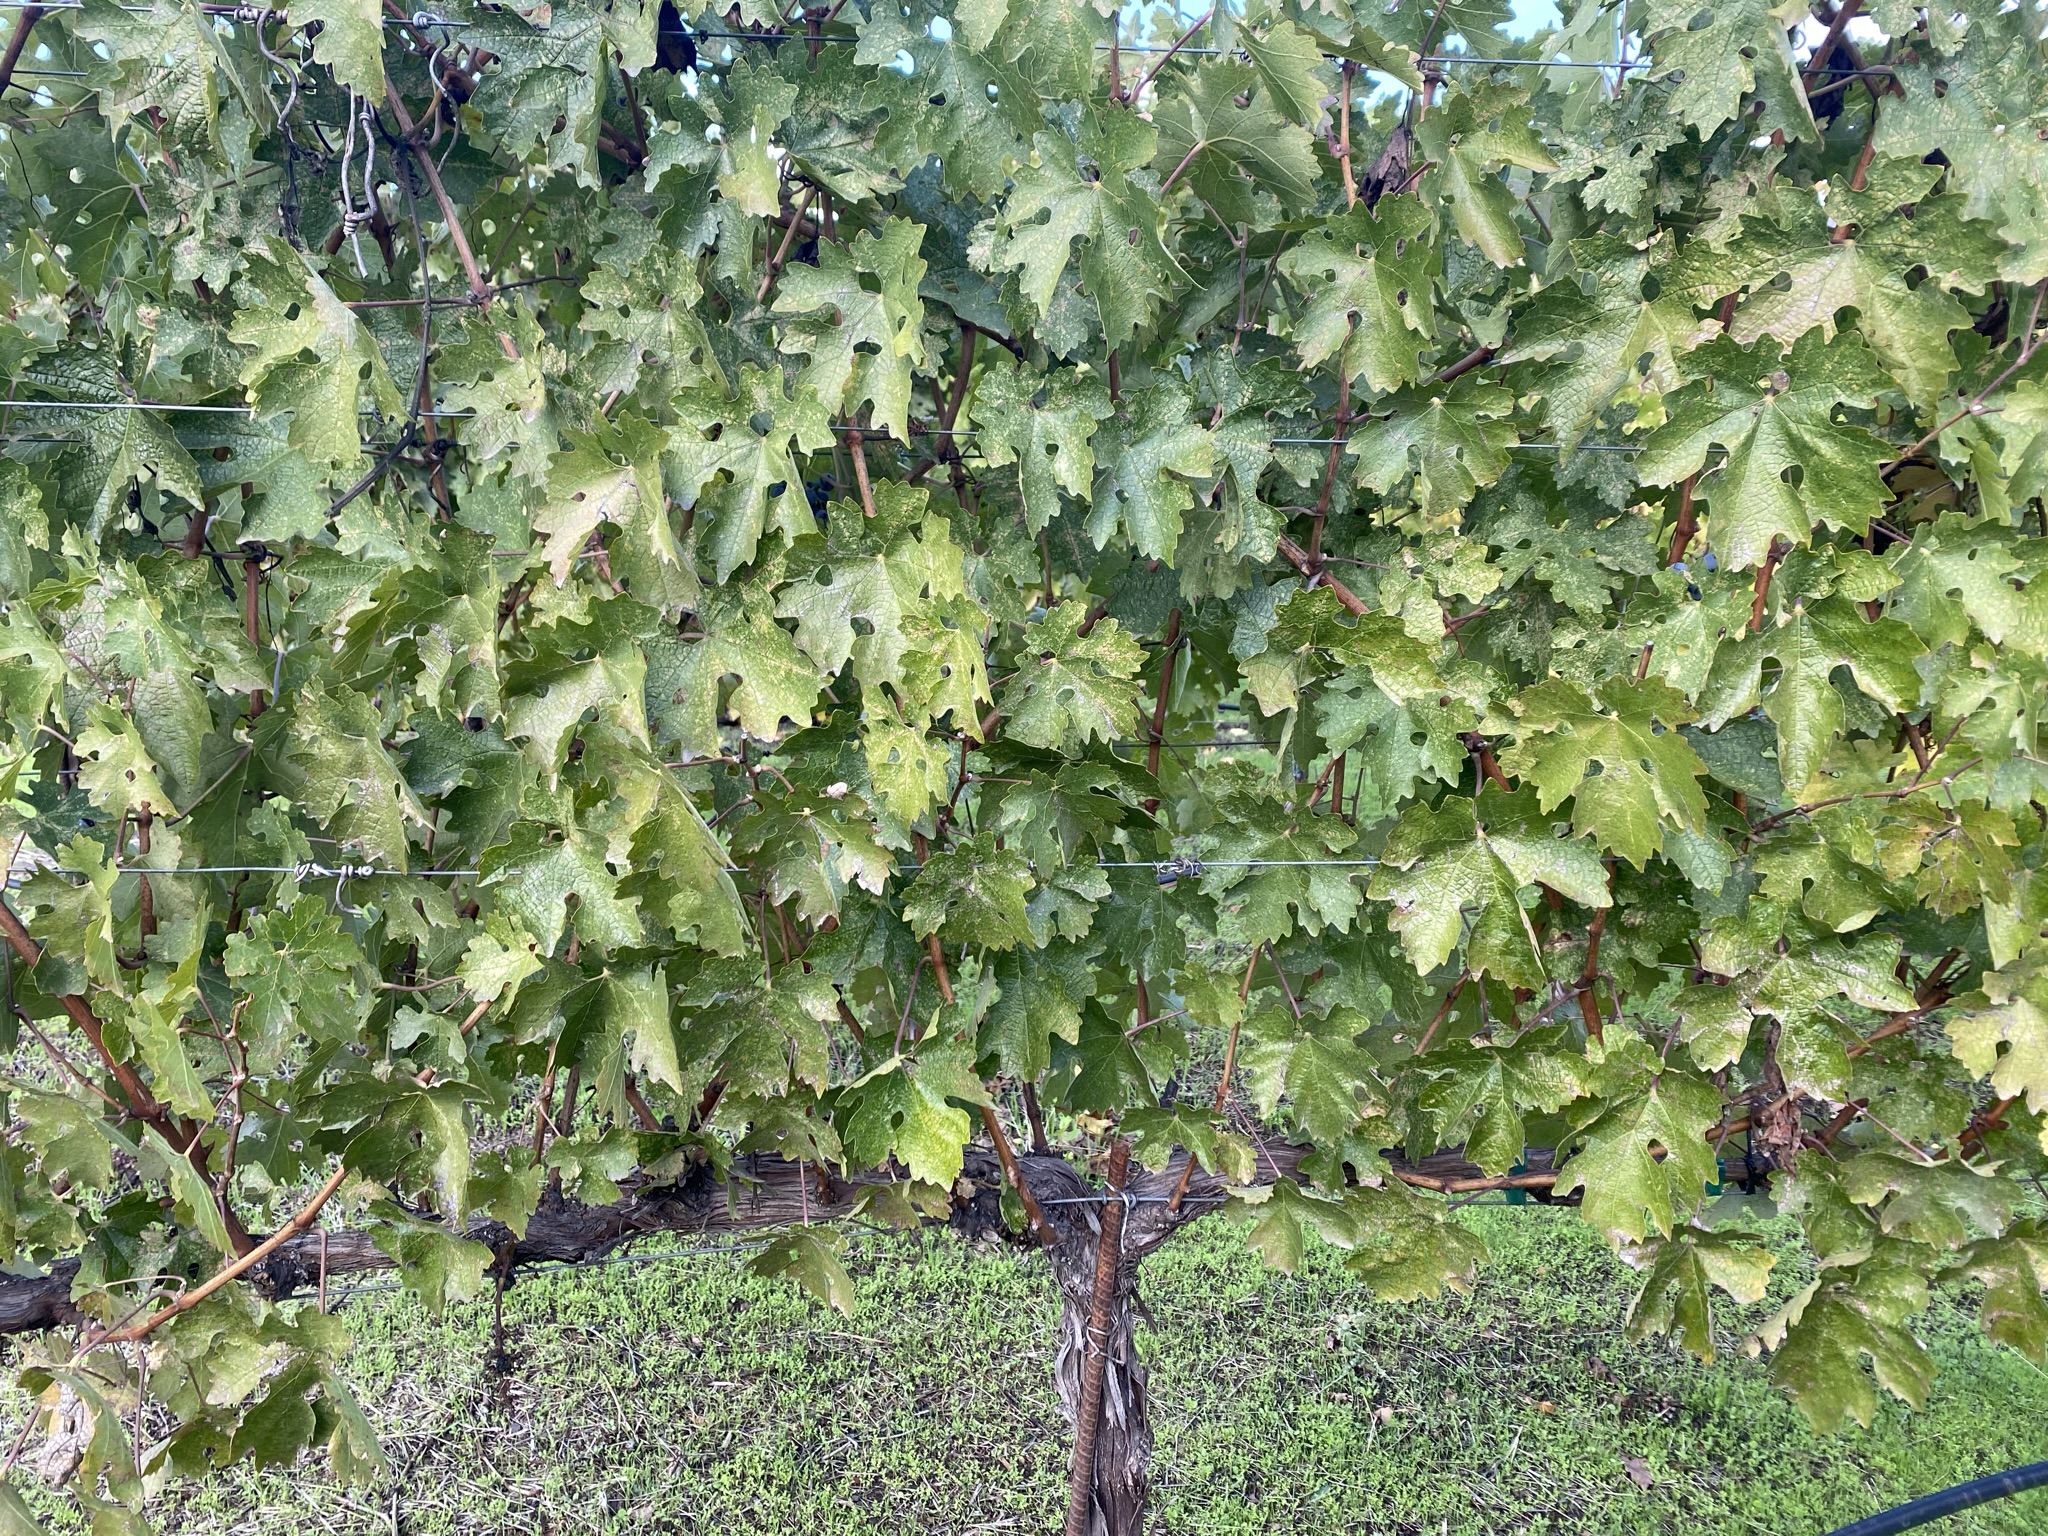
Label: No Virus